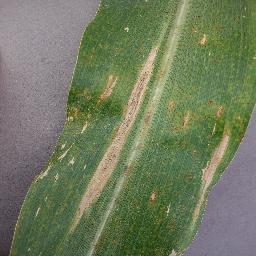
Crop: corn
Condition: (maize)_northern_blight